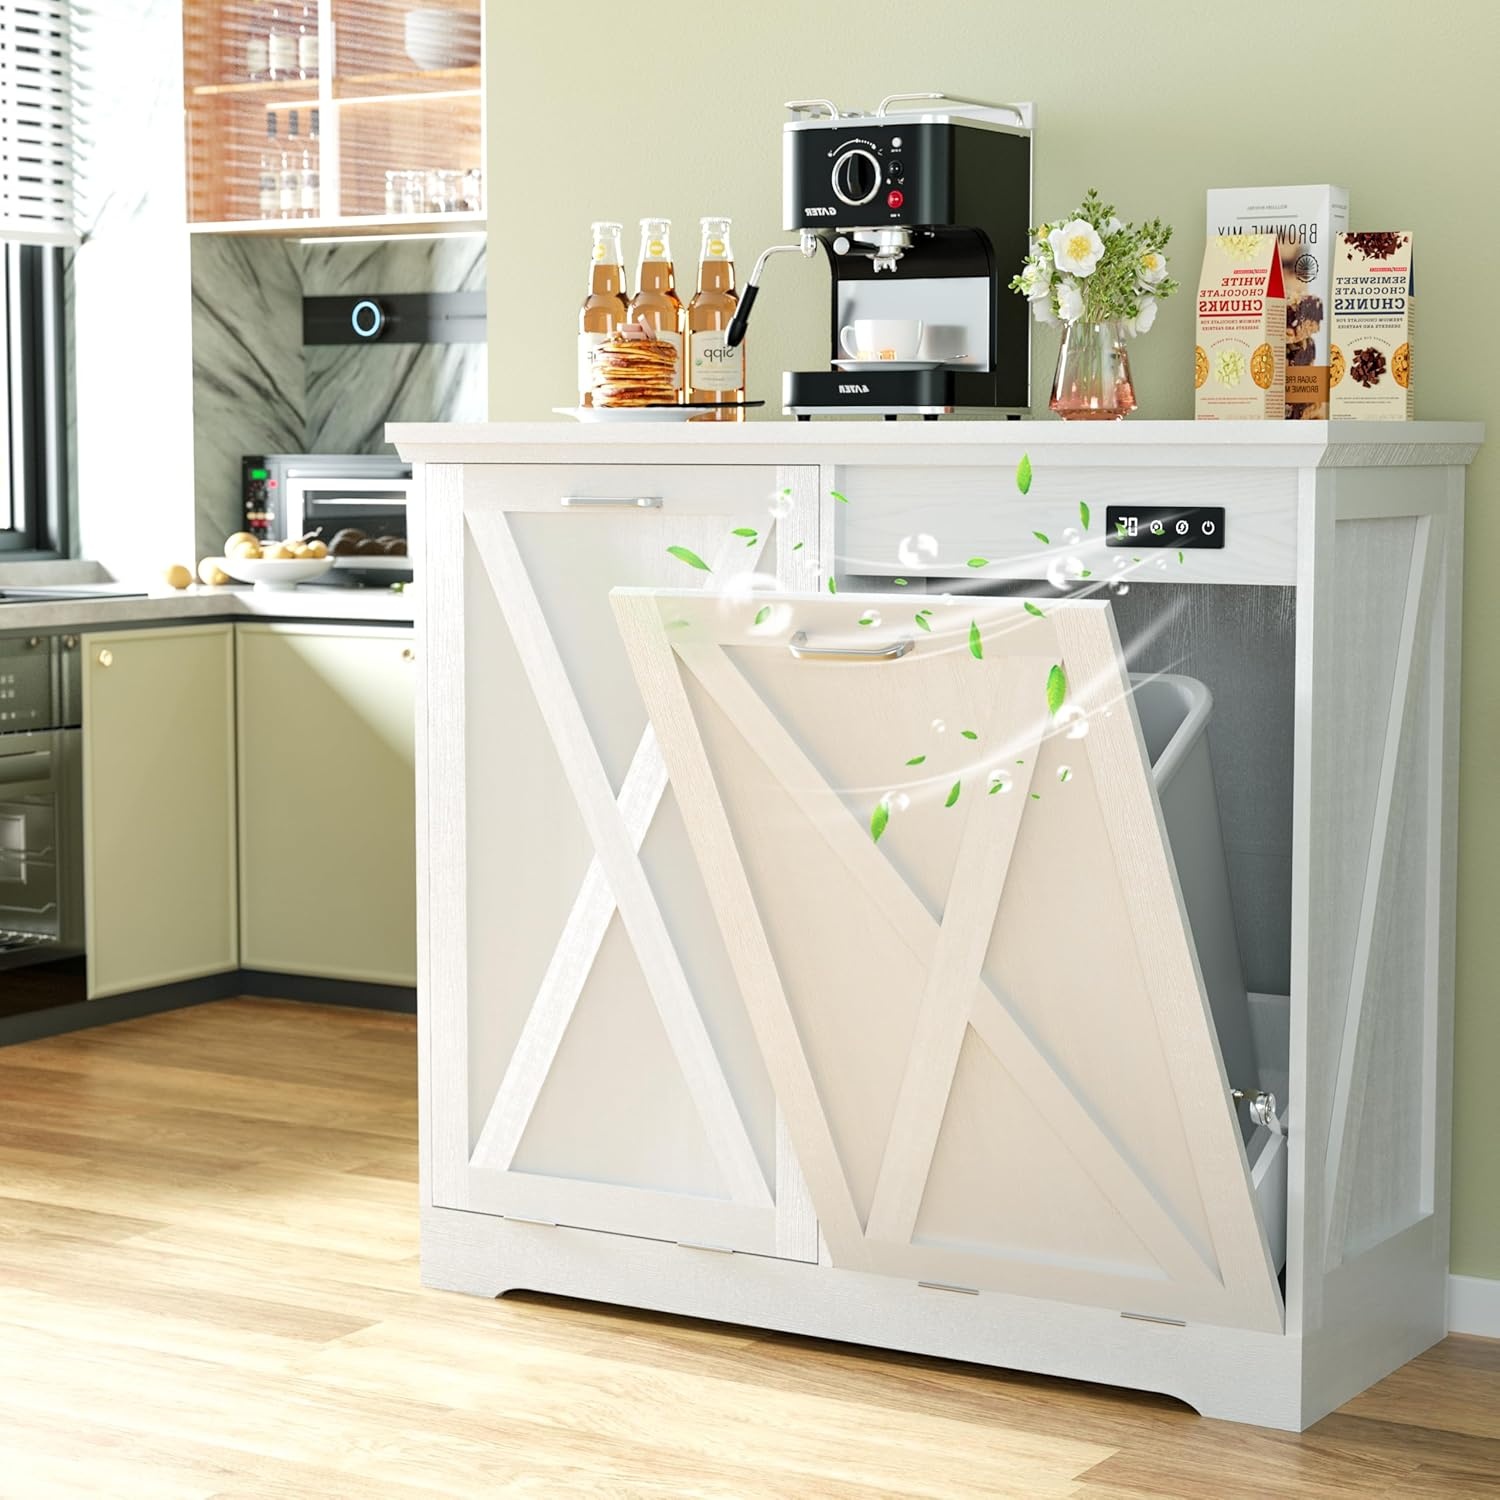
Betterhood TOLEAD Tilt Out Trash Can Cabinet, Hidden Trash Bin with Deodorizing & Negative Ion System, Pet-Proof Kitchen Waste Cabinet for Kitchen, Dining Room, Living Room (White, 2 * 13 Gallons)
Brand: Betterhood
Overview Brand : Betterhood Capacity : 10 Gallons Color : White Opening Mechanism : Tilt-Out Material : Engineered Wood Recommended Uses For Product : Laundry Hamper, Pet Proof, kitchen Island Room Type : Kitchen, Living Room Special Feature : Anti-tipping, Deodorization, Odor Seal, Tilt Out Shape : Rectangular Finish Type : Painted About this item Advanced Odor Control System: The TOLEAD trash cabinet features a built-in deodorizing and negative ion system that helps neutralize unpleasant odors, keeping your kitchen air fresher for longer Spacious Tilt-Out Storage Design: With dimensions of 20.5"W x 15"D x 33.5"H, this cabinet accommodates a 10-gallon trash bin, offering ample space for waste or recycling. The tilt-out design allows for easy access while maintaining a tidy appearance Enhanced Stability and Durability: Crafted from high-quality MDF, this cabinet is designed for long-term use, with a sturdy construction that supports up to 150 lbs. The top surface can be used for additional storage or workspace Modern Aesthetic Appeal: Featuring a white wood grain finish and sleek silver handles, this cabinet adds a modern touch to any kitchen. Raised feet make it easy to clean underneath, and the wide countertop offers versatile storage options Effortless Assembly and Maintenance: Pre-drilled holes and easy-to-follow instructions make assembly simple. The cabinet’s user-friendly design ensures that doors and drawers stay aligned for a professional, polished look in your kitchen
Category: Furniture > Cabinets & Storage > Kitchen Cabinets > Pull-Out Trash Cans